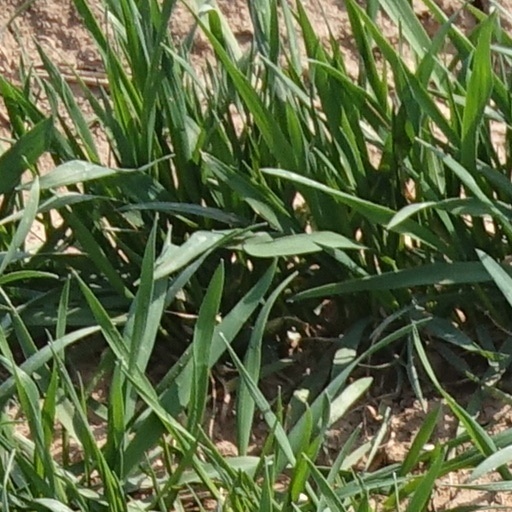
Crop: wheat